Literacy in the United States

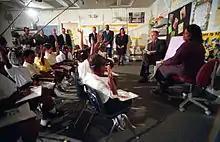
President George W. Bush participates in a reading demonstration the morning of Tuesday, September 11, 2001, at Emma E. Booker Elementary School in Sarasota, Fla.

Throughout the 20th century, there was an increase in federal acts and models to ensure that children continued to develop their literacy skills as a part of receiving a proper education. Starting in the 2000s, there has been an increase of immigrants in cities, the majority of whose children speak languages other than English and who thus fall behind their peers in reading. Elementary school literacy has been the focus of educational reform since that time.